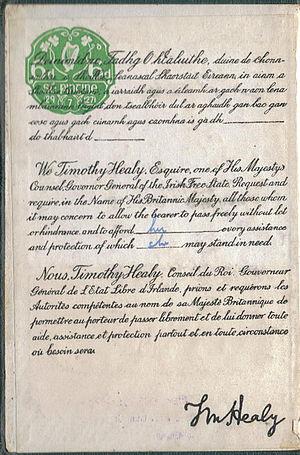
Le droit de la nationalité irlandaise est prévu par les dispositions des Irish Nationality and Citizenship Acts 1956 to 2004 et des dispositions pertinentes de la Constitution de l'Irlande. Une personne peut être citoyen irlandais par la naissance, par filiation, par mariage avec un citoyen irlandais ou par naturalisation. La loi accorde la citoyenneté aux personnes nées en Irlande du Nord dans les mêmes conditions que celles qui sont nées en République d'Irlande.